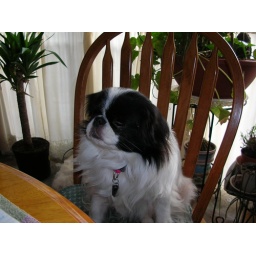
Phoebe in her chair at the kitchen table.